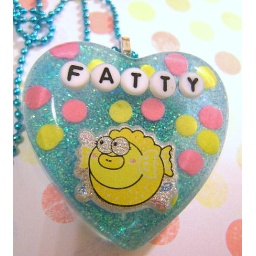
I put in some of those confetti candy sprinkles. I like this one alot, this fish face cracks me up.